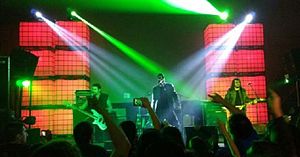
Dark Moor
Dark Moor er spansk power metal-/symfonisk metal-band fra Madrid, stiftet i 1993 af guitarist/sangskriver Enrik Garcia.